THX 1138

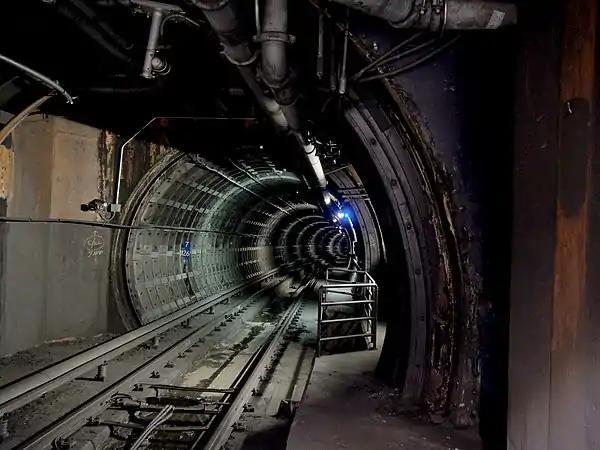
The under-construction Transbay Tube served as the tunnel through which THX escapes

THX's final climb out to the daylight was filmed (with the camera rotated 90°) in the incomplete (and decidedly horizontal) Bay Area Rapid Transit Transbay Tube before installation of the track supports, with the actors using exposed reinforcing bars on the floor of the tunnel as a ladder. The end scene in which THX stands before the sunset was shot at Port Hueneme, California by a second unit of photographer Caleb Deschanel and Matthew Robbins, who played THX in this long shot.